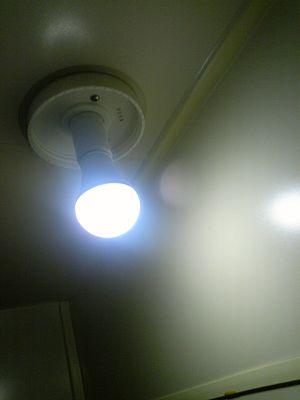
Une diode électroluminescente est un dispositif opto-électronique capable d’émettre de la lumière lorsqu’il est parcouru par un courant électrique. Une diode électroluminescente ne laisse passer le courant électrique que dans un seul sens et produit un rayonnement monochromatique ou polychromatique non cohérent par conversion d’énergie électrique lorsqu'un courant la traverse.